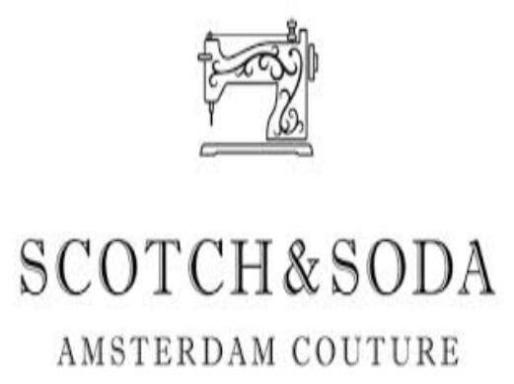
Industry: Clothes